Hanna Stadnik

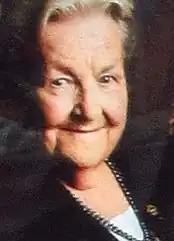
Hanna Stadnik

Hanna Stadnik (23 February 1929 – 1 December 2020) was a Polish social worker, women's rights activist, and veteran of the Polish resistance movement in World War II. In 1944, at the age of 15-years old, Stadnik participated in the Warsaw Uprising against Nazi German occupation. She was imprisoned by German authorities for the duration of the war, but later received numerous awards and recognitions for her role in the uprising.